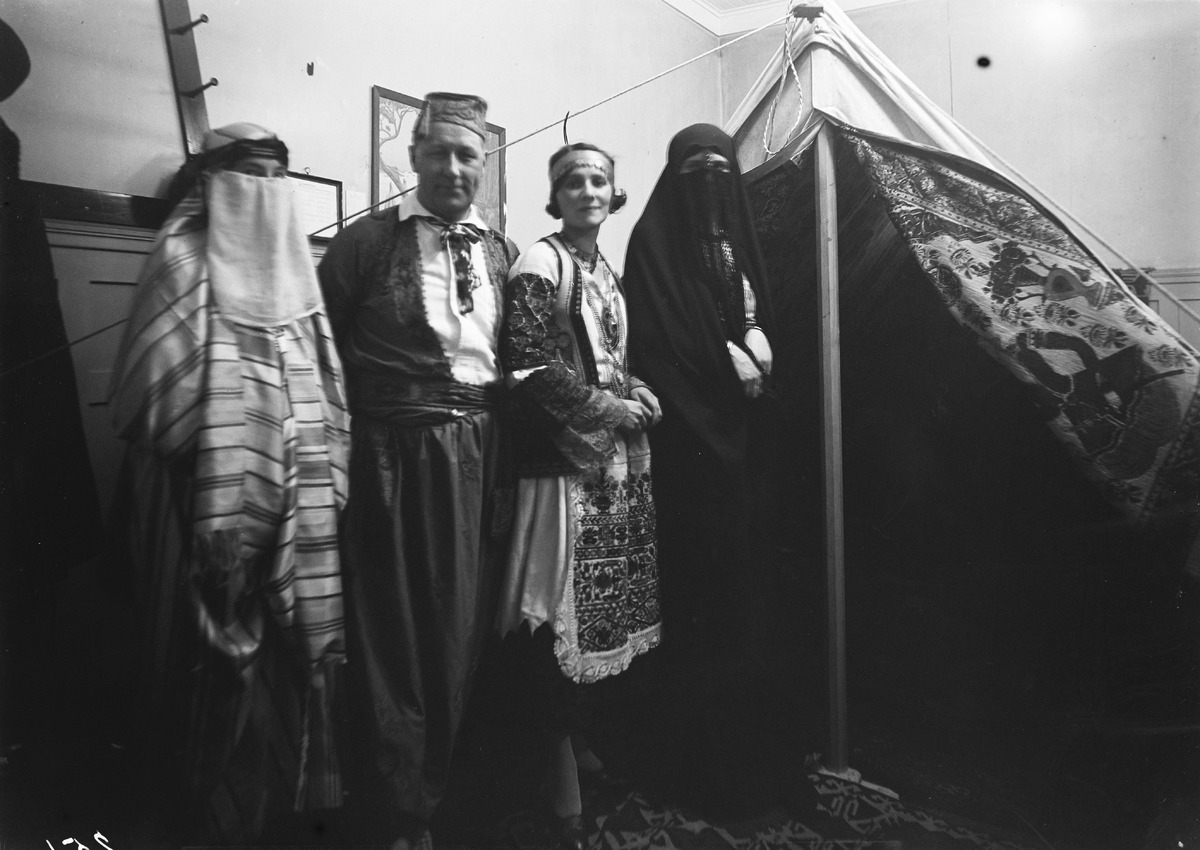
Penkinpainajaiset
Penkinpainajaiset
sisällön kuvaus: Penkinpainajaiset Oulussa 1.3.1933. content description: Penkinpainajaiset in Oulu on March 1, 1933.
Vuosi: 1933
Paikka: Suomi, Oulu, Suomi, Pohjois-Pohjanmaa, Oulu
Aiheet: penkkarit; sisäkuva; abiturientit; koulujuhlat; penkinpainajaiset; ylioppilaat; benchpressing fest; candidates for the matriculation examination